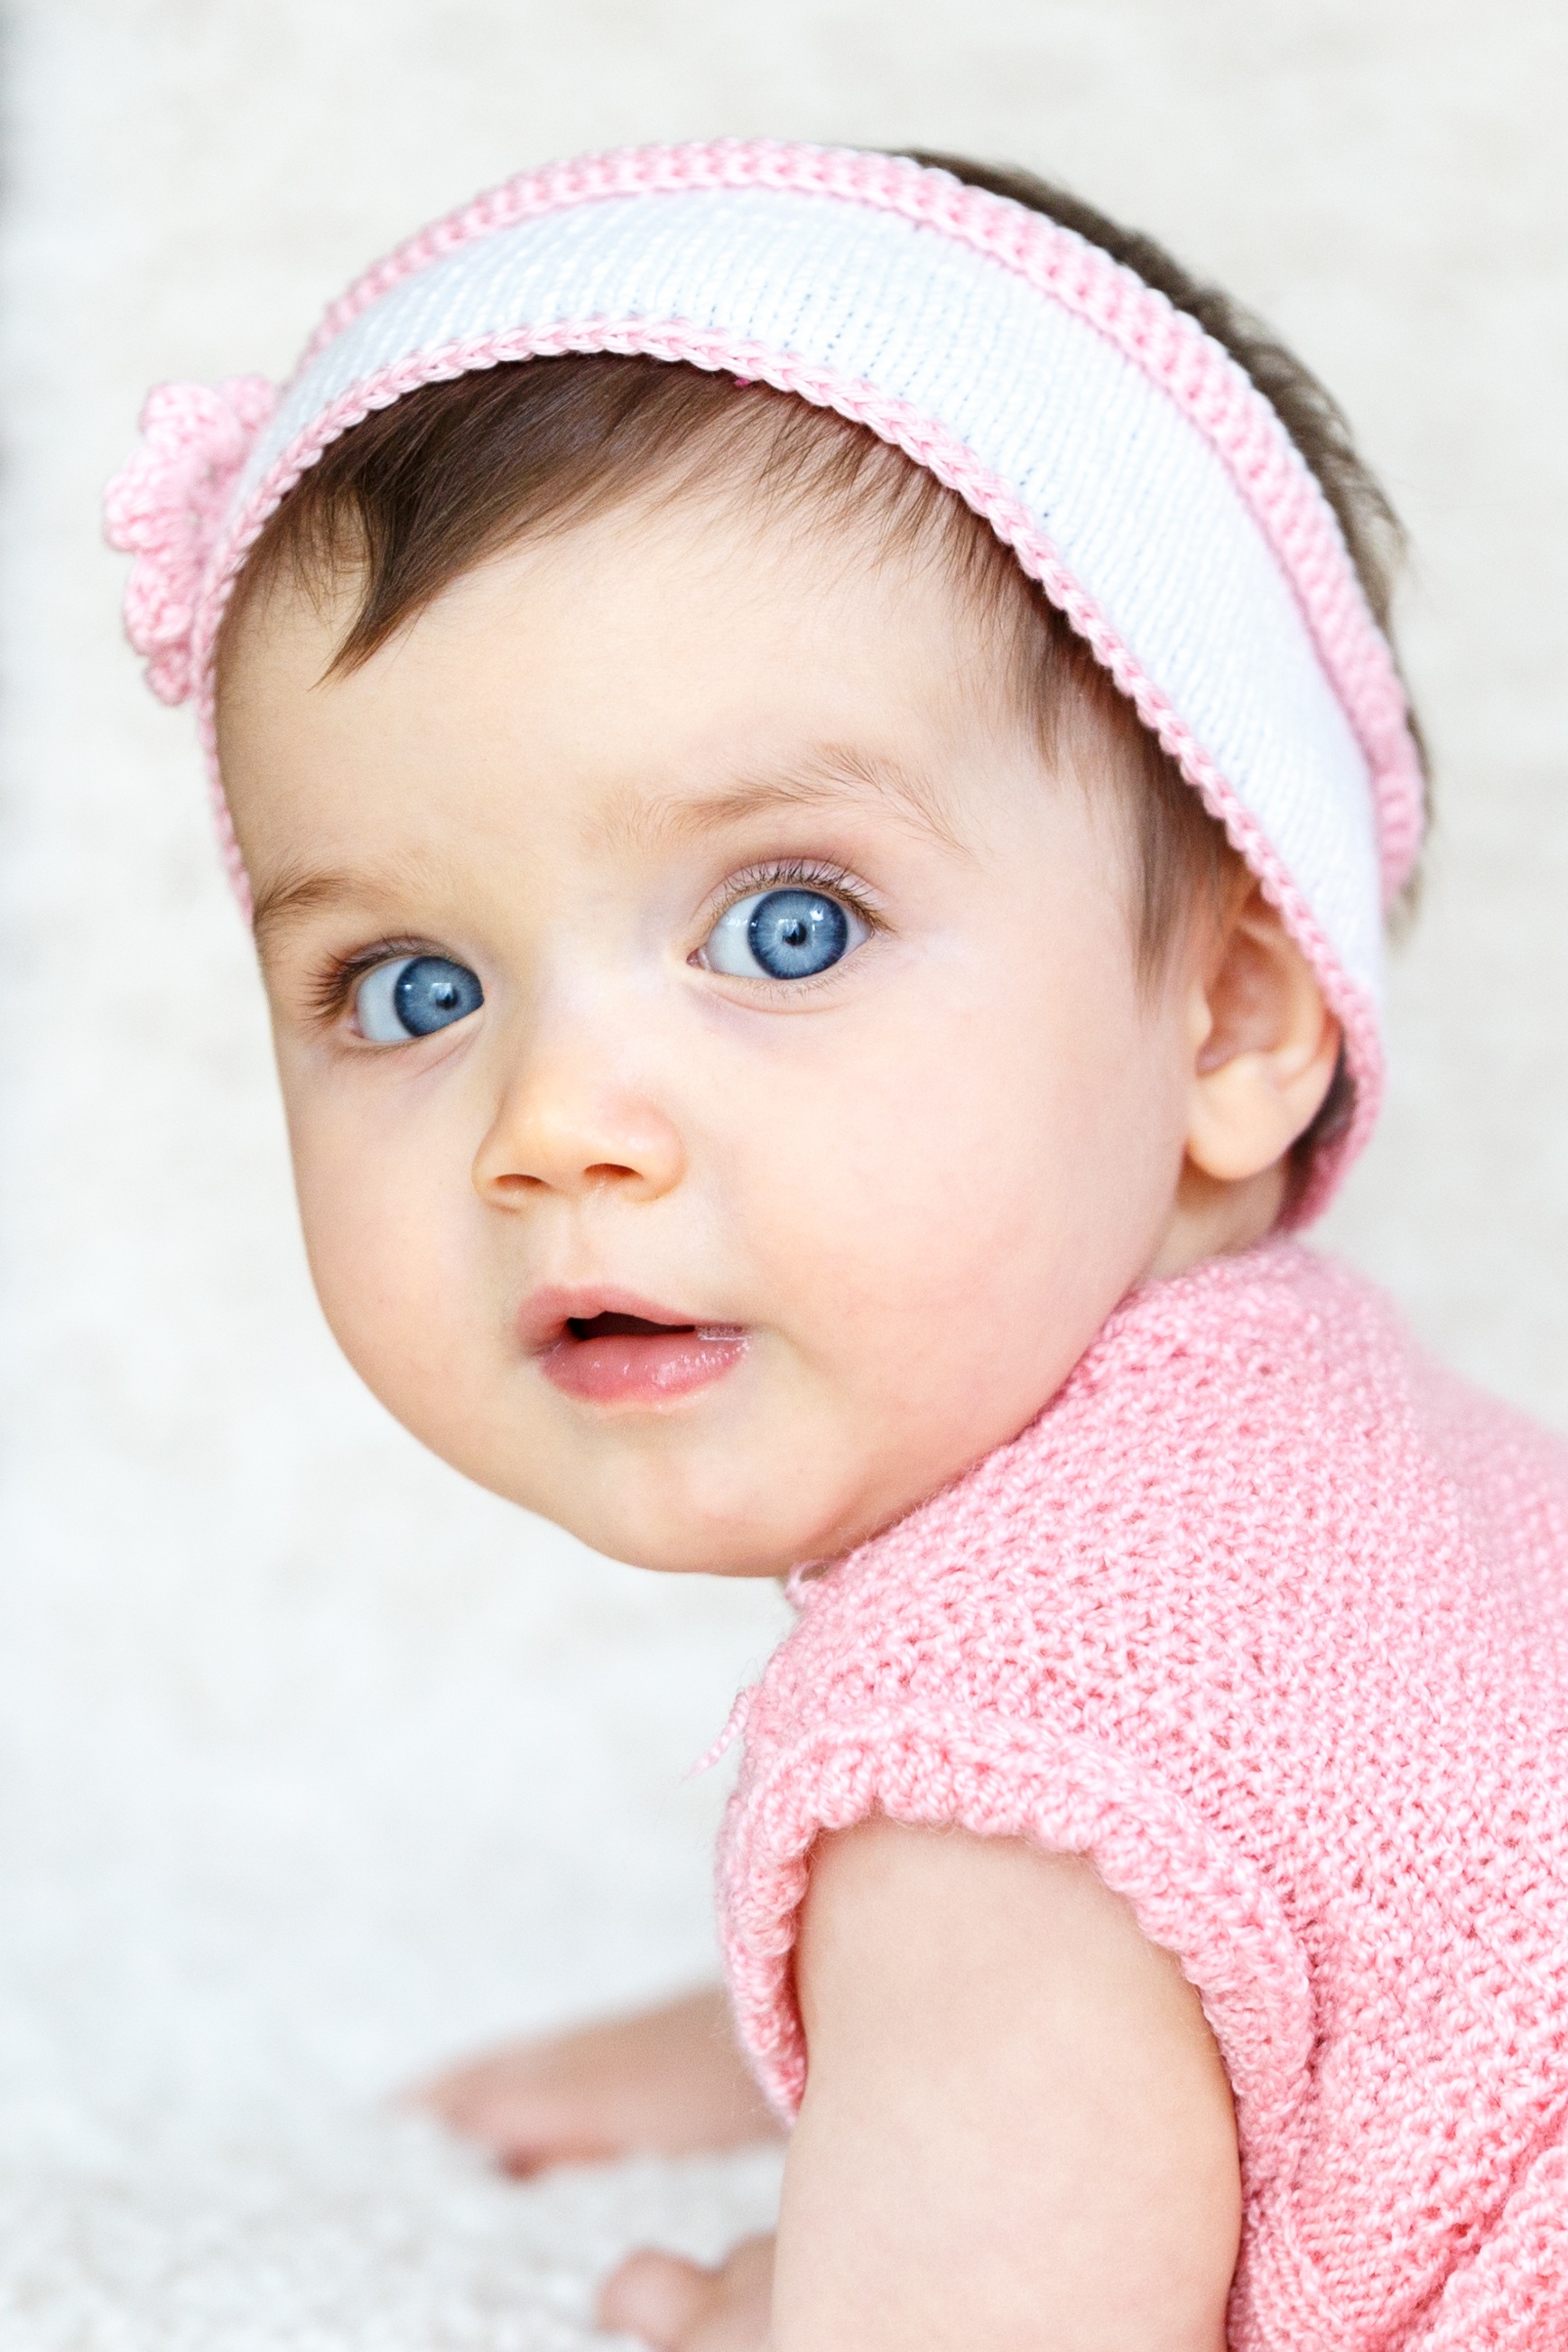
person, girl, portrait, child, clothing, pink, baby, headgear, face, dress, infant, toddler, cap, head, skin, hair band, portrait photography, child model